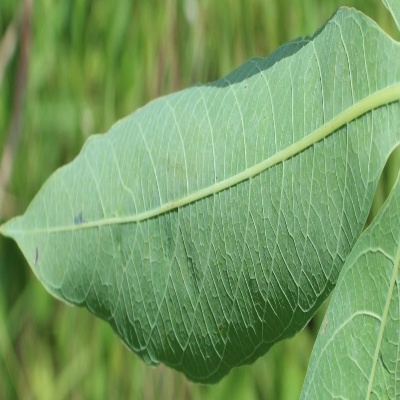
Crop: Cassava
Condition: bacterial blight